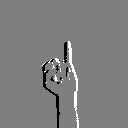
ASL letter: i